A17 road (England)

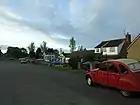
Byard's Leap cafe

Leadenham is built on the side of the Lincoln Cliff, which the road no longer passes through, which gives access to the A607. In March 1995, the £3.3 million bypass was opened and the route passes through Leadenham Park to the south of the village. It ascends the Lincoln Cliff as a three lane road (2+1 road), and passes under the A607